Football in Zambia

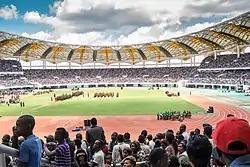
The National Heroes Stadium is the largest sports venue by capacity in Zambia.

The sport of football in the country of Zambia is run by the Football Association of Zambia. The association administers the national male and female teams, as well as the Premier League, and the Women Super Division. 1993 Zambia national football team air disaster is considered one of the most signification moments in Zambian football.